Telephone jack and plug

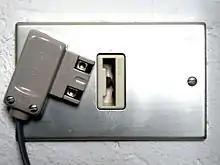

This list covers only single-line telephone plugs commonly used in homes and other small installations; there are 44 different variations of plugs, including an Israeli version of BS6312 with different internal wiring of the pins, plus hard wiring to a junction box with no adapter. Special telephone sets use a variety of special plugs, for example micro ribbon for key telephone systems.